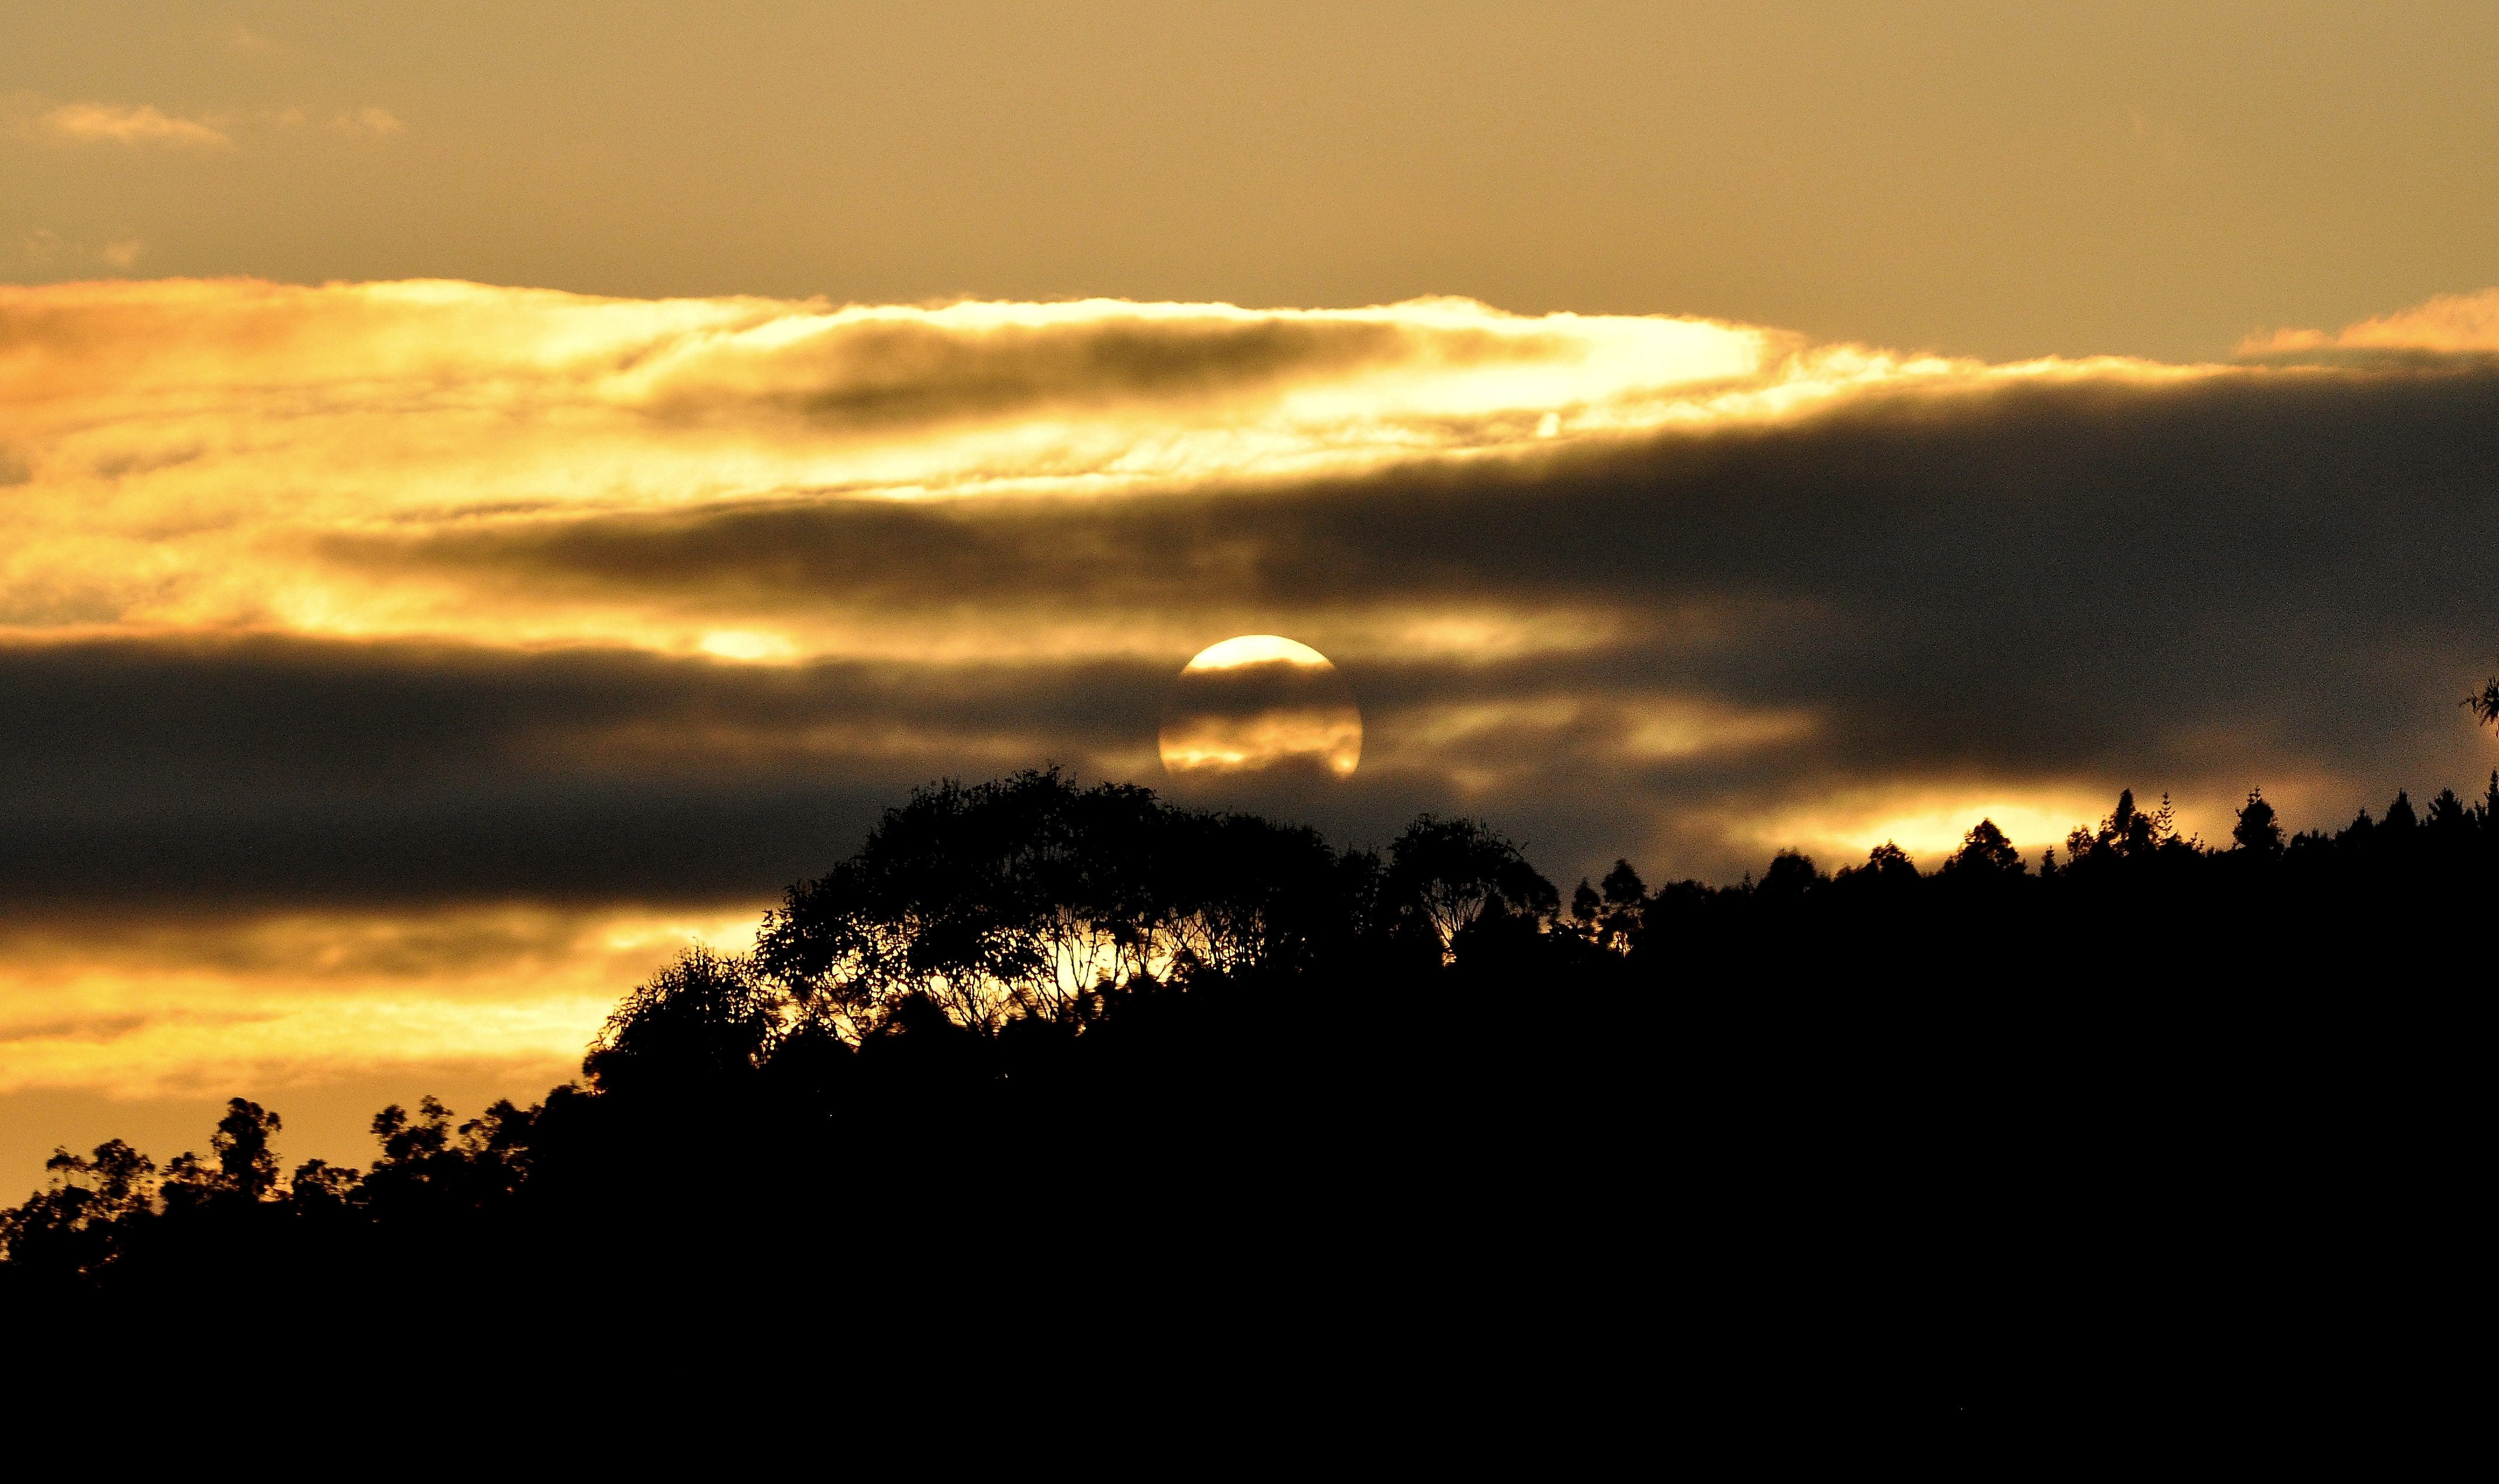
horizon, cloud, sky, sun, sunrise, sunset, sunlight, morning, dawn, atmosphere, dusk, evening, darkness, puestadesol, ggl1, gphoto, afterglow, meteorological phenomenon, landscapenikond90, atmospheric phenomenon, red sky at morning